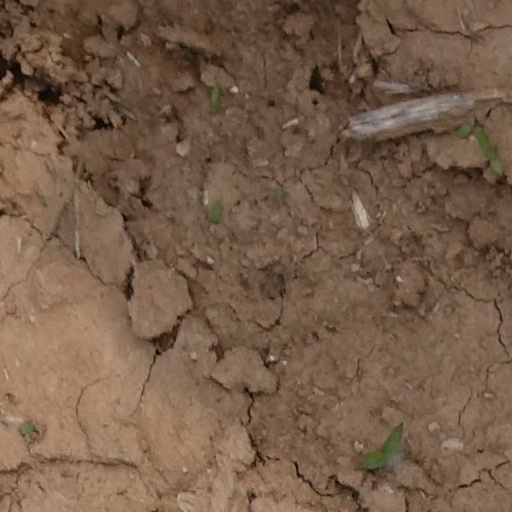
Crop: wheat